Pelé

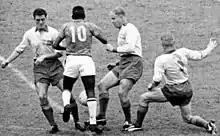
Pelé (number 10) dribbles past three Swedish players at the 1958 World Cup.

When she asked what was going on and who was this person, whom she did not know because she did not like football, the hotel staff told her that he was the famous Brazilian football player, and that the hotel was crowded with his fans who wanted to see him. Zubaida Tharwat stated that after he saw her for the first time inside the hotel where they happened to be, he kept chasing her day and night, and wanted to take her with him to Brazil. By chance, the next stop for Pelé's tour was to Cairo, and he met again with Tharwat, who stated that she could not communicate with him as he did not speak English at the time.